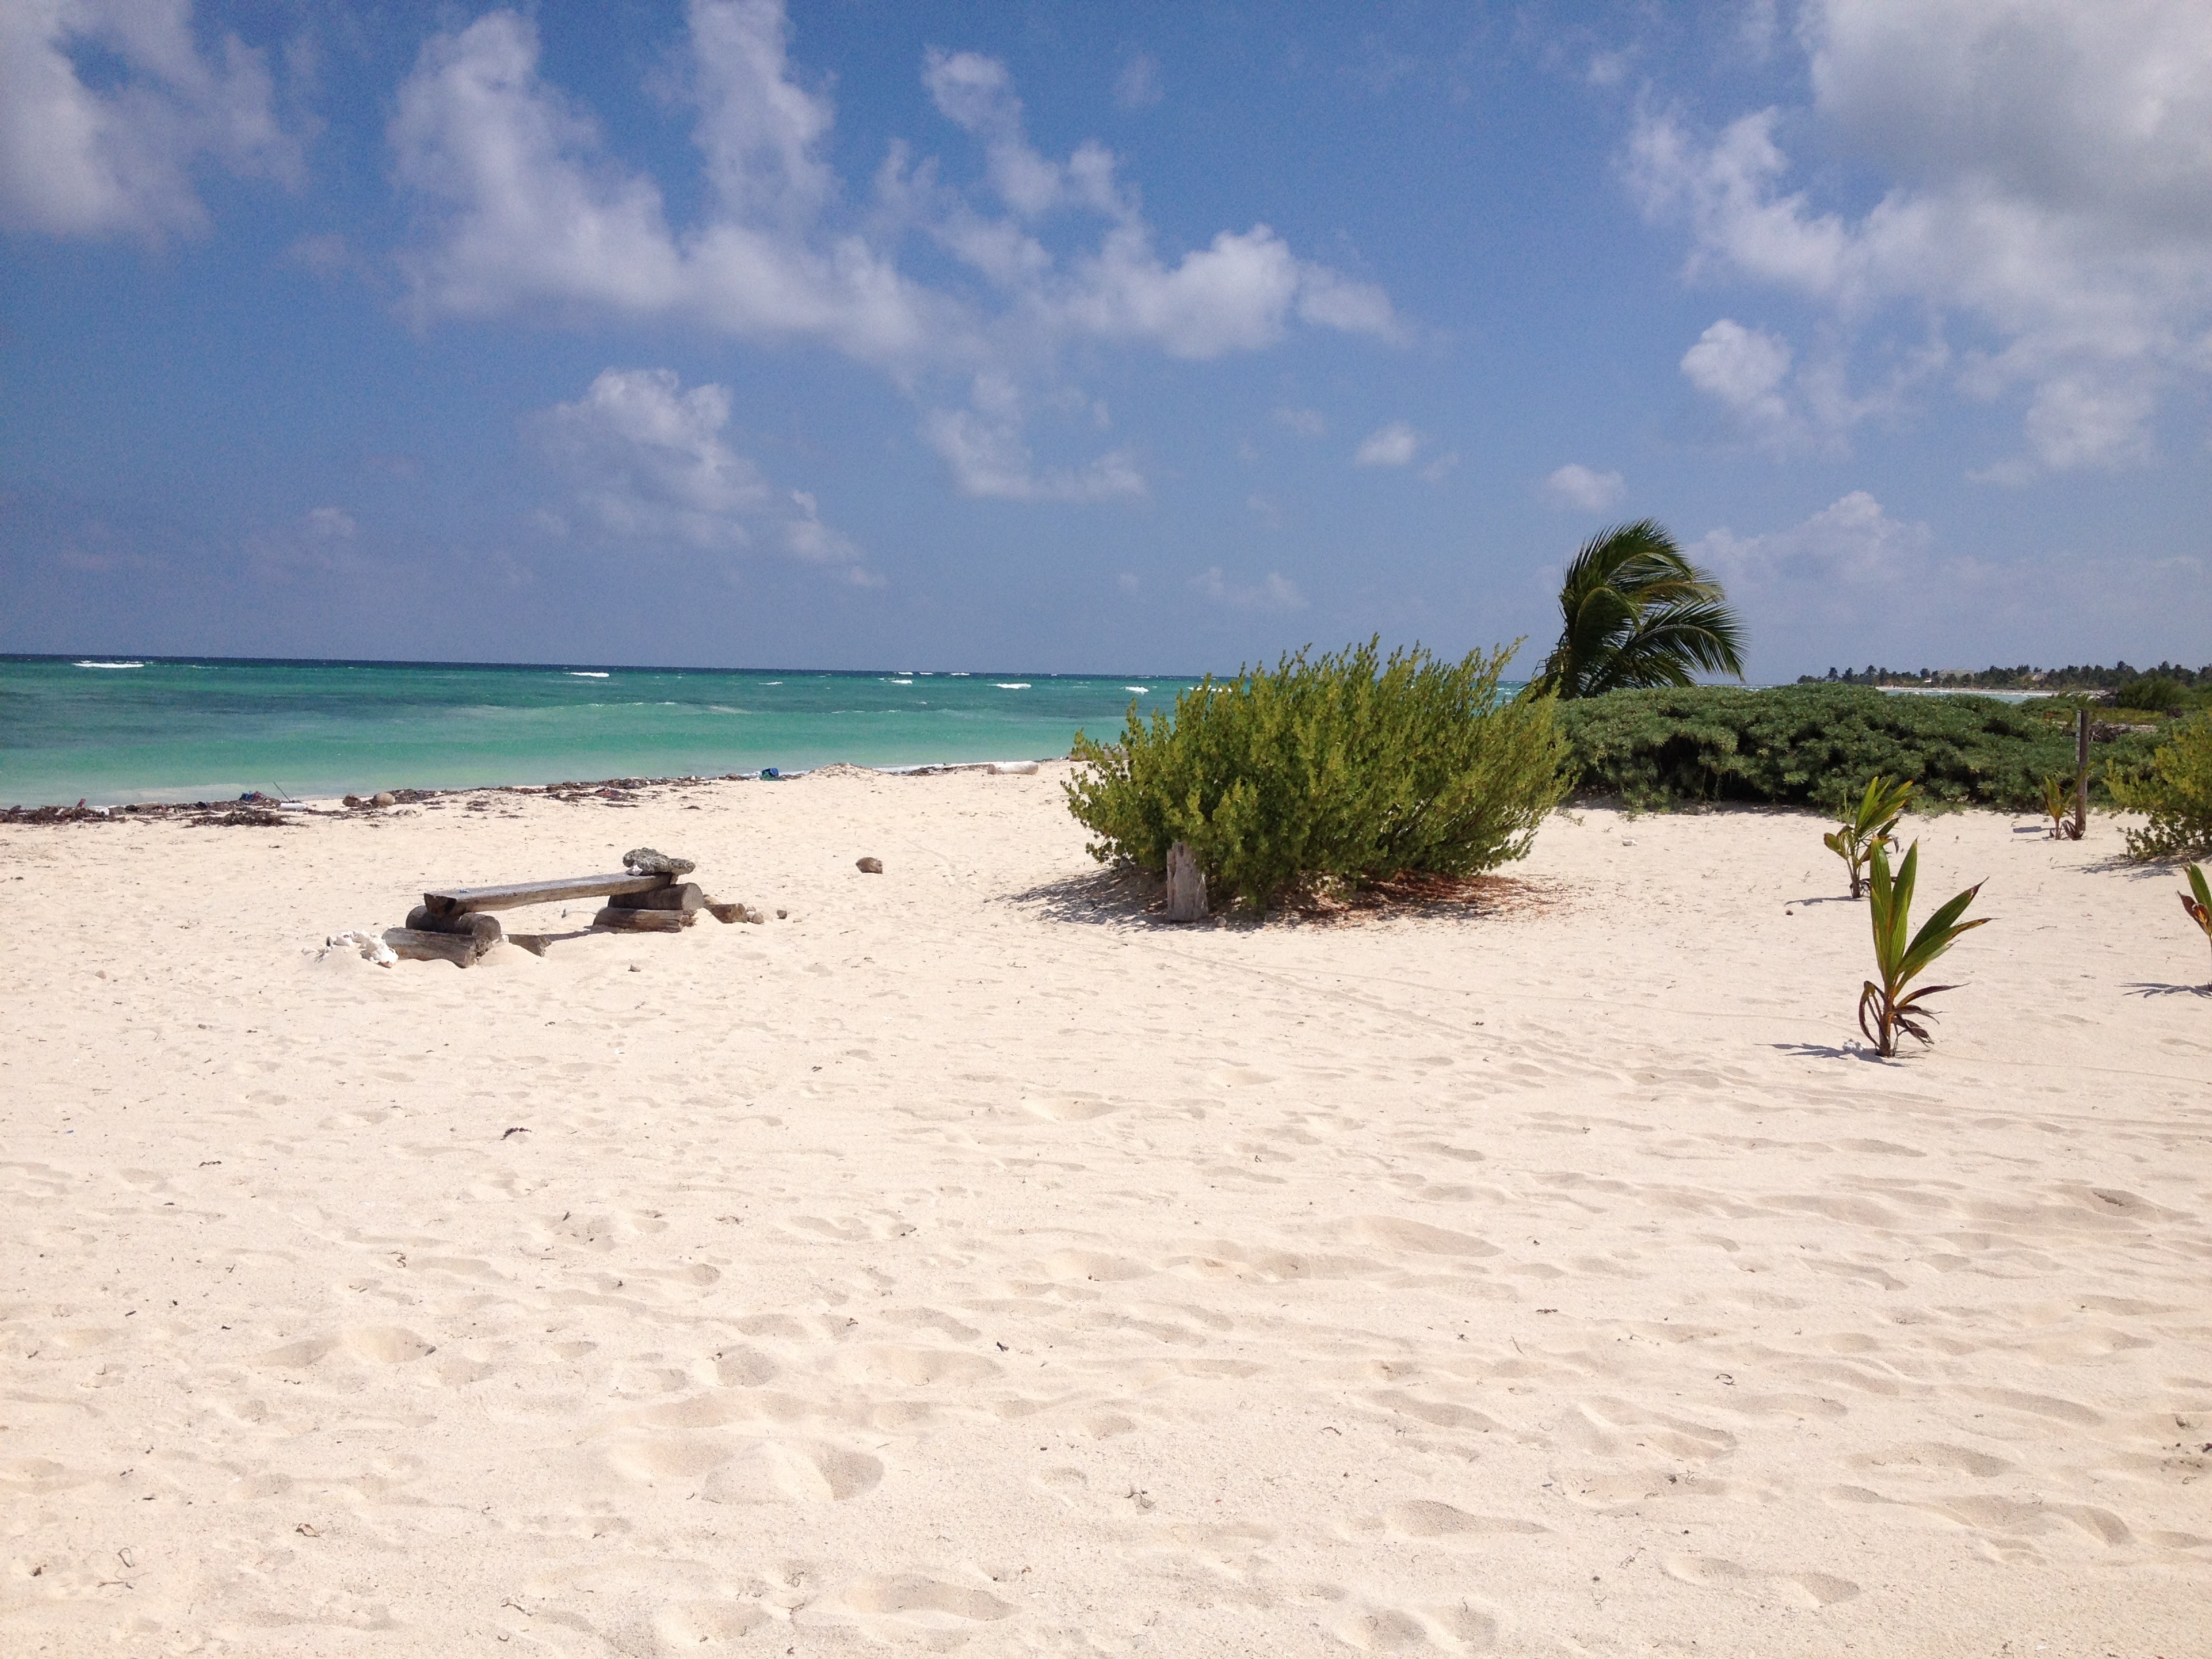
beach, sea, coast, nature, sand, ocean, sun, shore, vacation, tranquil, lagoon, bay, island, body of water, mexico, beautiful, habitat, cape, natural environment, majahual